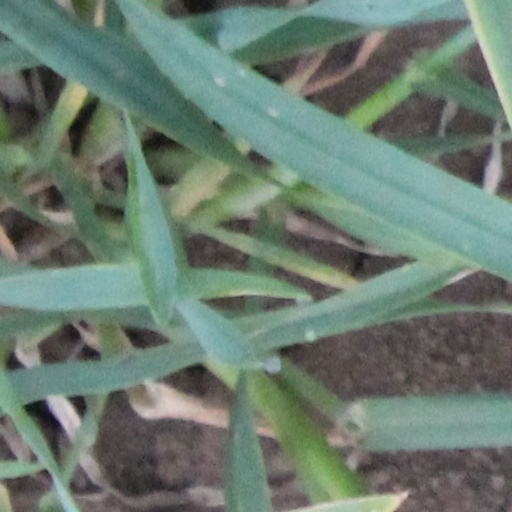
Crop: wheat